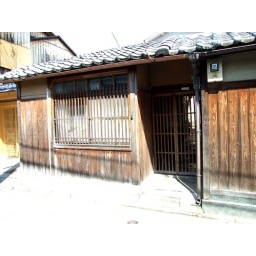
An old wooden building in Kyoto's Gion district.